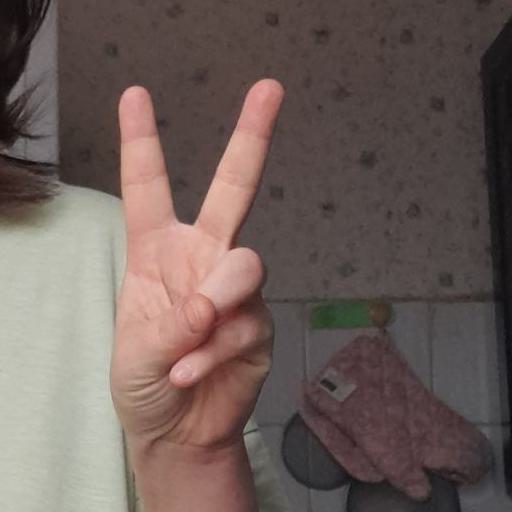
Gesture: peace